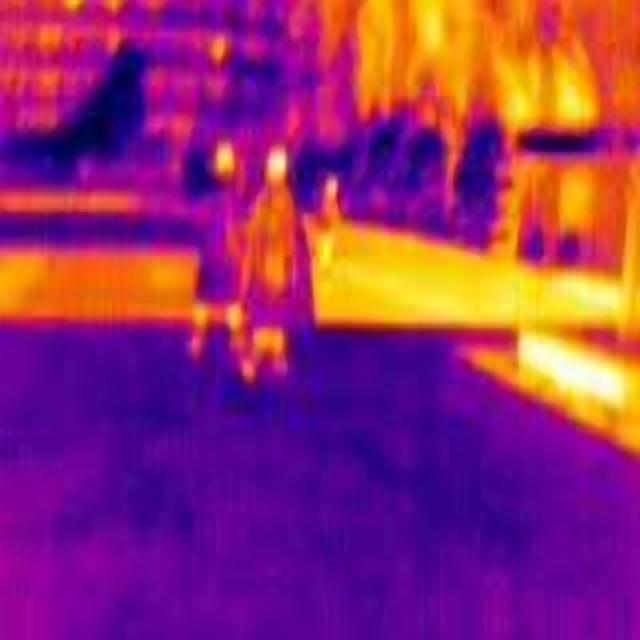
Detected objects:
label: person
label: person
label: person